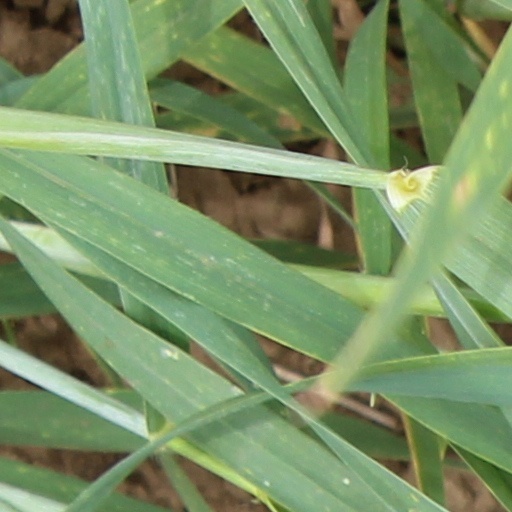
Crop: wheat